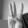
ASL letter: W